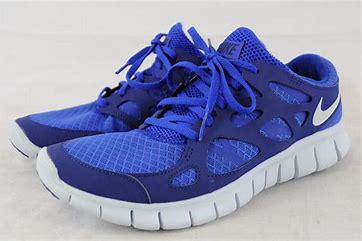
Brand: Nike
Model: Free Run 2